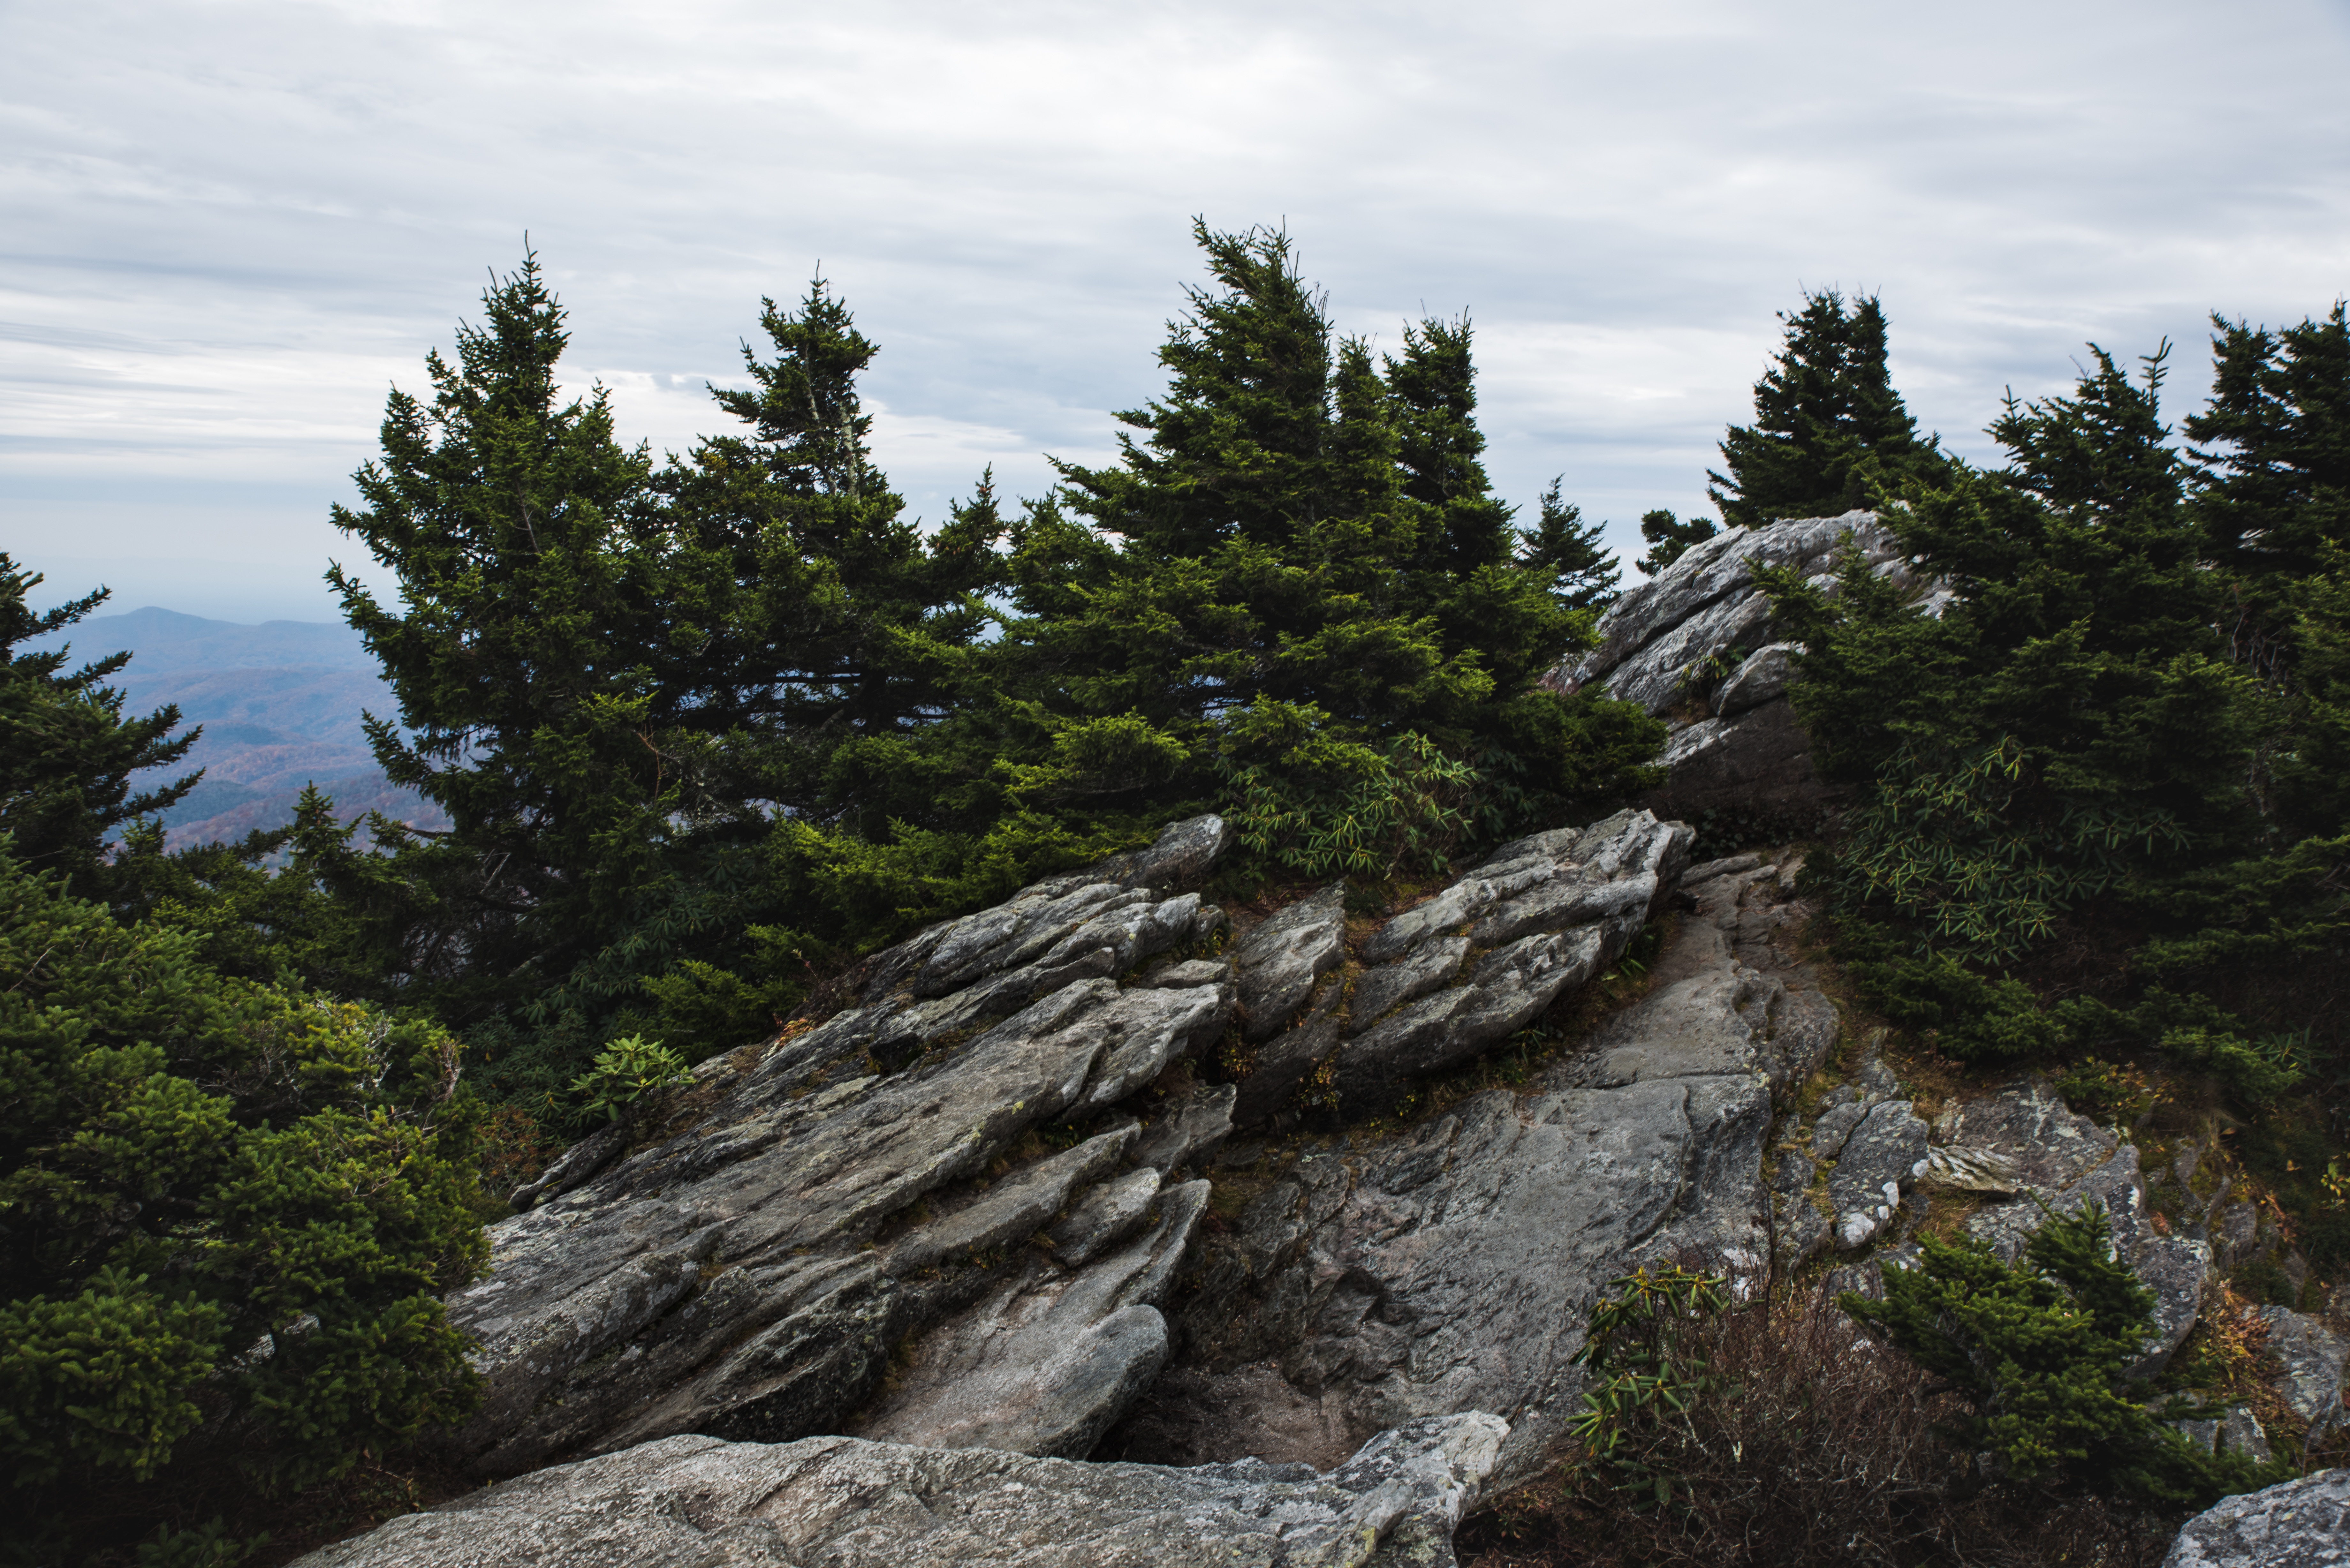
tree, rock, wilderness, mountain, trail, adventure, mountain range, cliff, terrain, material, ridge, geology, landform, mountainous landforms